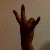
The image shows a hand gesture representing the number 7 in Indian Sign Language.